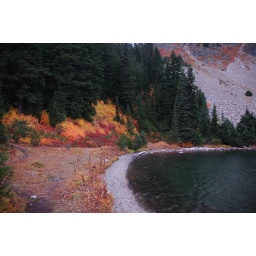
The shores of Lake Margaret a small lake in a bowl with talus and the fall colors.